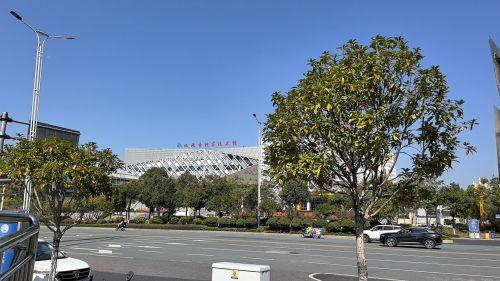
地标名称：怀化科技馆
所在城市：怀化市·鹤城区